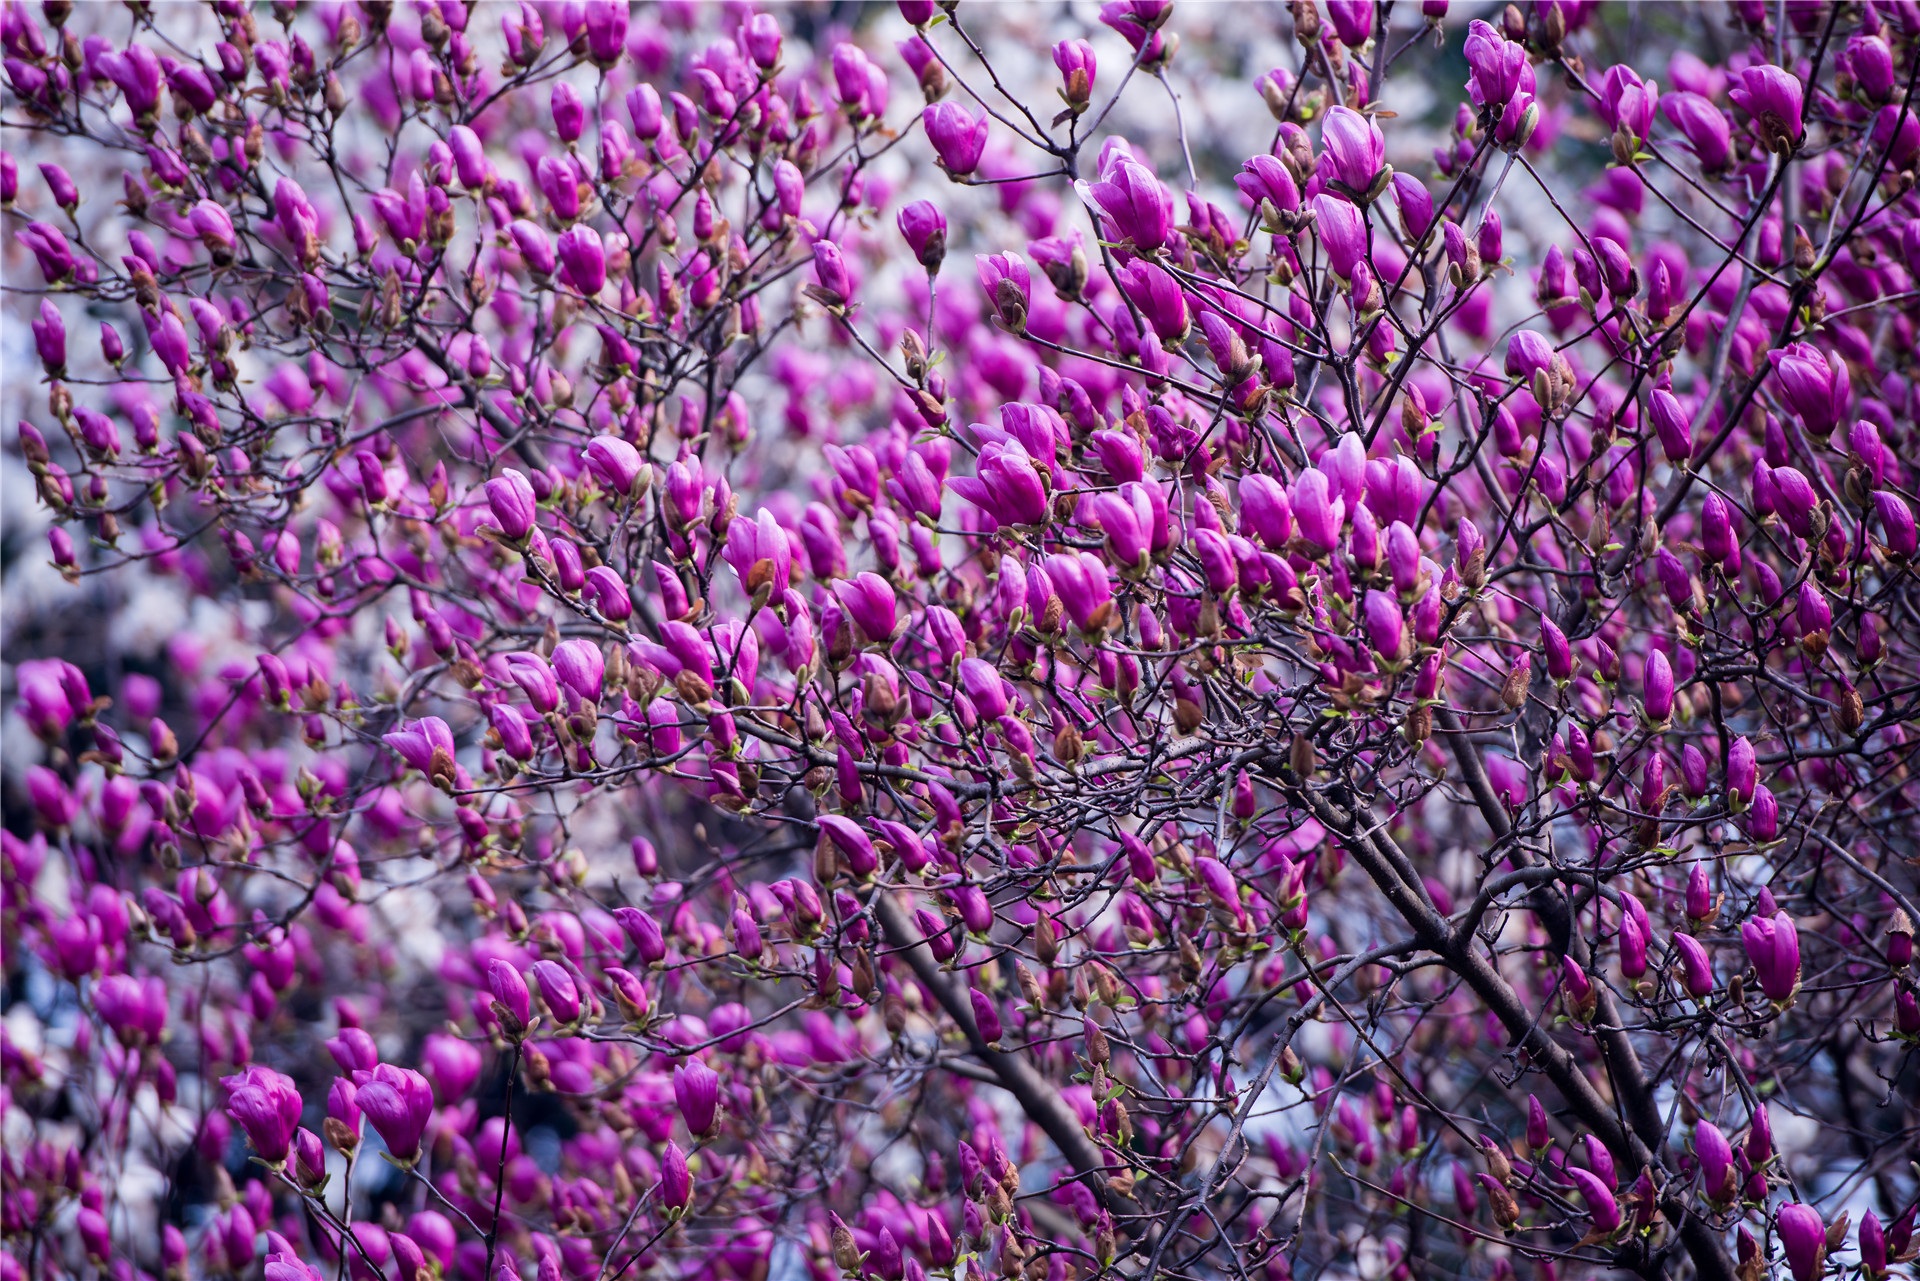
grass, blossom, plant, sunshine, meadow, flower, botany, flora, lavender, wildflower, shrub, bright, beautiful, small fresh, macro photography, flowering plant, land plant, english lavender